Long March 3B

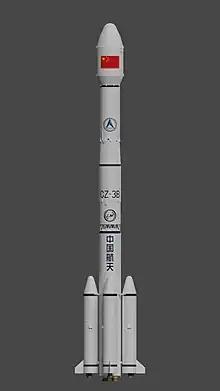
Rendering of Long March 3B

The Long March 3B, also known as the CZ-3B and LM-3B, is a Chinese orbital launch vehicle. Introduced in 1996, it is launched from Launch Area 2 and 3 at the Xichang Satellite Launch Center in Sichuan. A three-stage rocket with four strap-on liquid rocket boosters, it is the heaviest variant of the Long March 3 rocket family, and is mainly used to place communications satellites and navigation satellites into geosynchronous orbits.